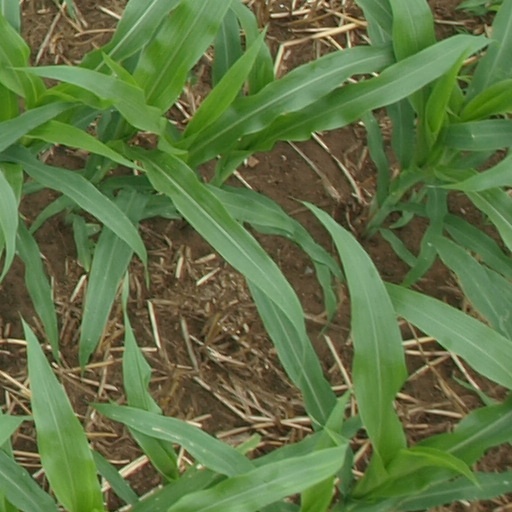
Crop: maize; corn